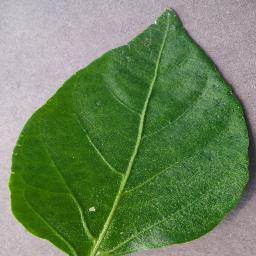
Label: Pepper,_bell___healthy